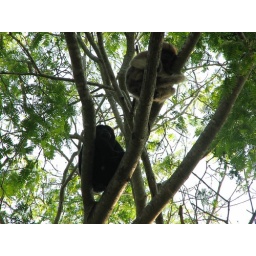
Howler monkeys in trees above our camp in the Pantanal